Thug Notes

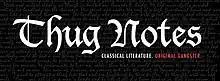

Thug Notes is an American educational web series that summarizes and analyzes various literary works in a comedic manner. "Thug Notes" first aired on June 3, 2013, on YouTube, with the pilot episode centered on "Crime and Punishment". The host of the series is Sparky Sweets, Ph.D., portrayed by actor and comedian Greg Edwards. In 2015, a book of essays based on episodes from the series entitled "Thug Notes: A Street-Smart Guide to Classic Literature" was published by Vintage Books.